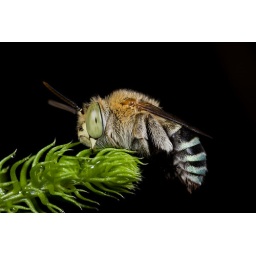
A cuckoo bee sleeping by locking its mandibles onto a plant